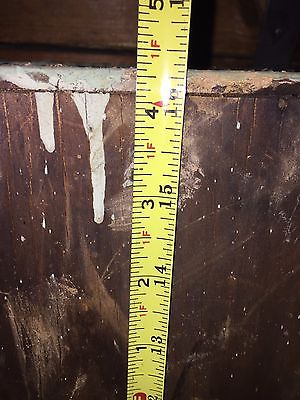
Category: cabinet